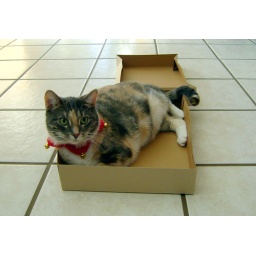
My bro's cat sits in a box on the kitchen floor